Mercedes-Benz CLA

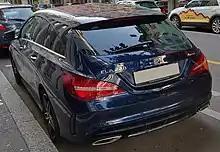
CLA 220 Shooting Brake (facelifted model)

All CLA models are powered by four-cylinder engines, including a choice of 1.6 L and 2.0 L petrol, and three diesels, a 1.5L, a 1.8 L and a 2.2 L. Most of the engines come in a range of different states of tuning, and all include a stop-start feature.